Sea Dance Festival

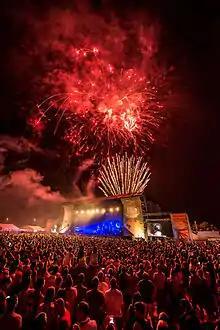
Main Stage

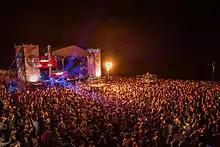
Dance Paradise Stage

The key stages of the festival include the Main stage with its 30,000 attendee capacity, No Sleep Stage, Reggae Stage, Silent Dance, Latino Stage, Cinema, and CHILL Zone. Dance Paradise Stage was replaced with the No Sleep Stage in 2017.